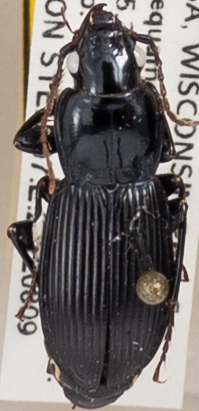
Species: Pterostichus novus
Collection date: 2022-08-09
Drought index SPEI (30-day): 0.304
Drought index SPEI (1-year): -0.676
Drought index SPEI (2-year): -0.404